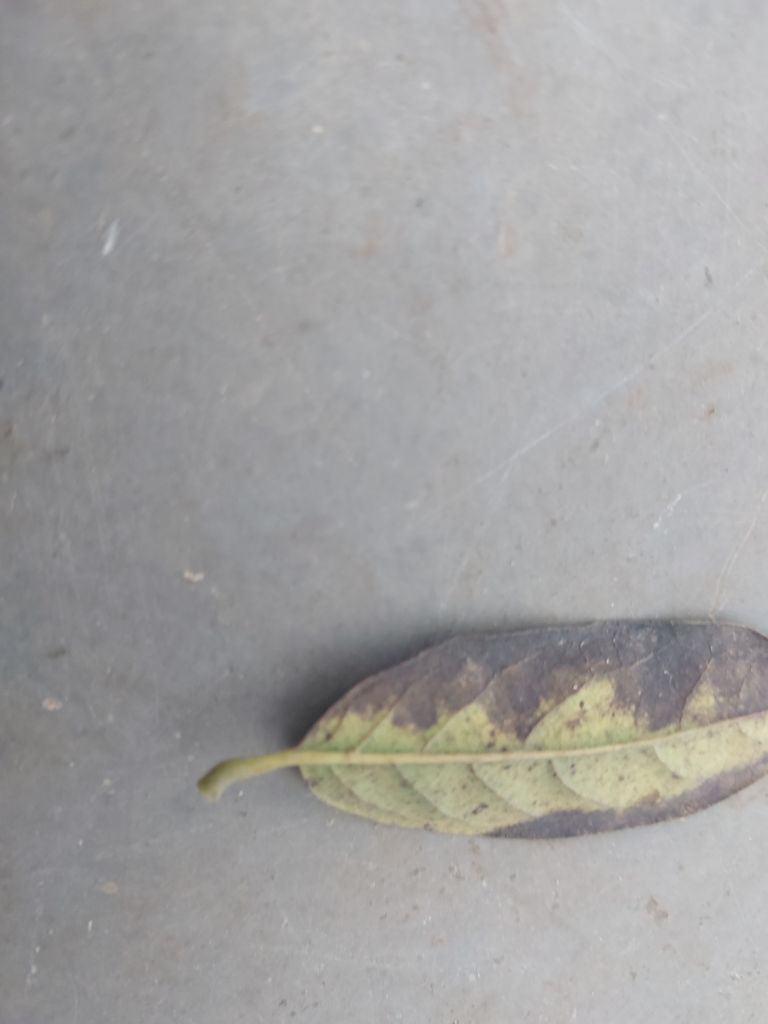
Disease label: Leaf spot on Leaves